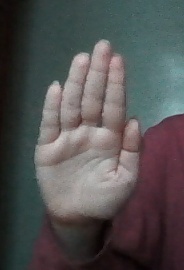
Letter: seen